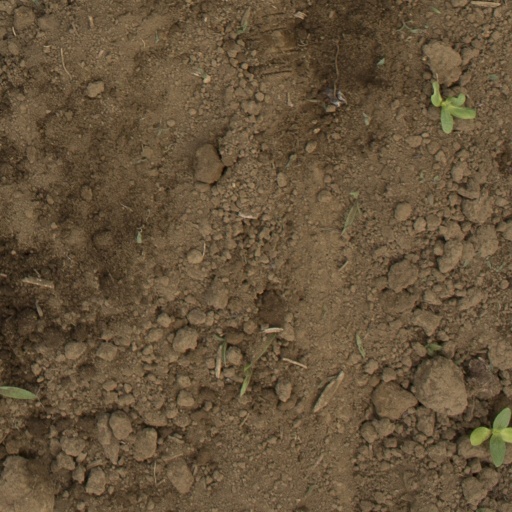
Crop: Jerusalem artichoke